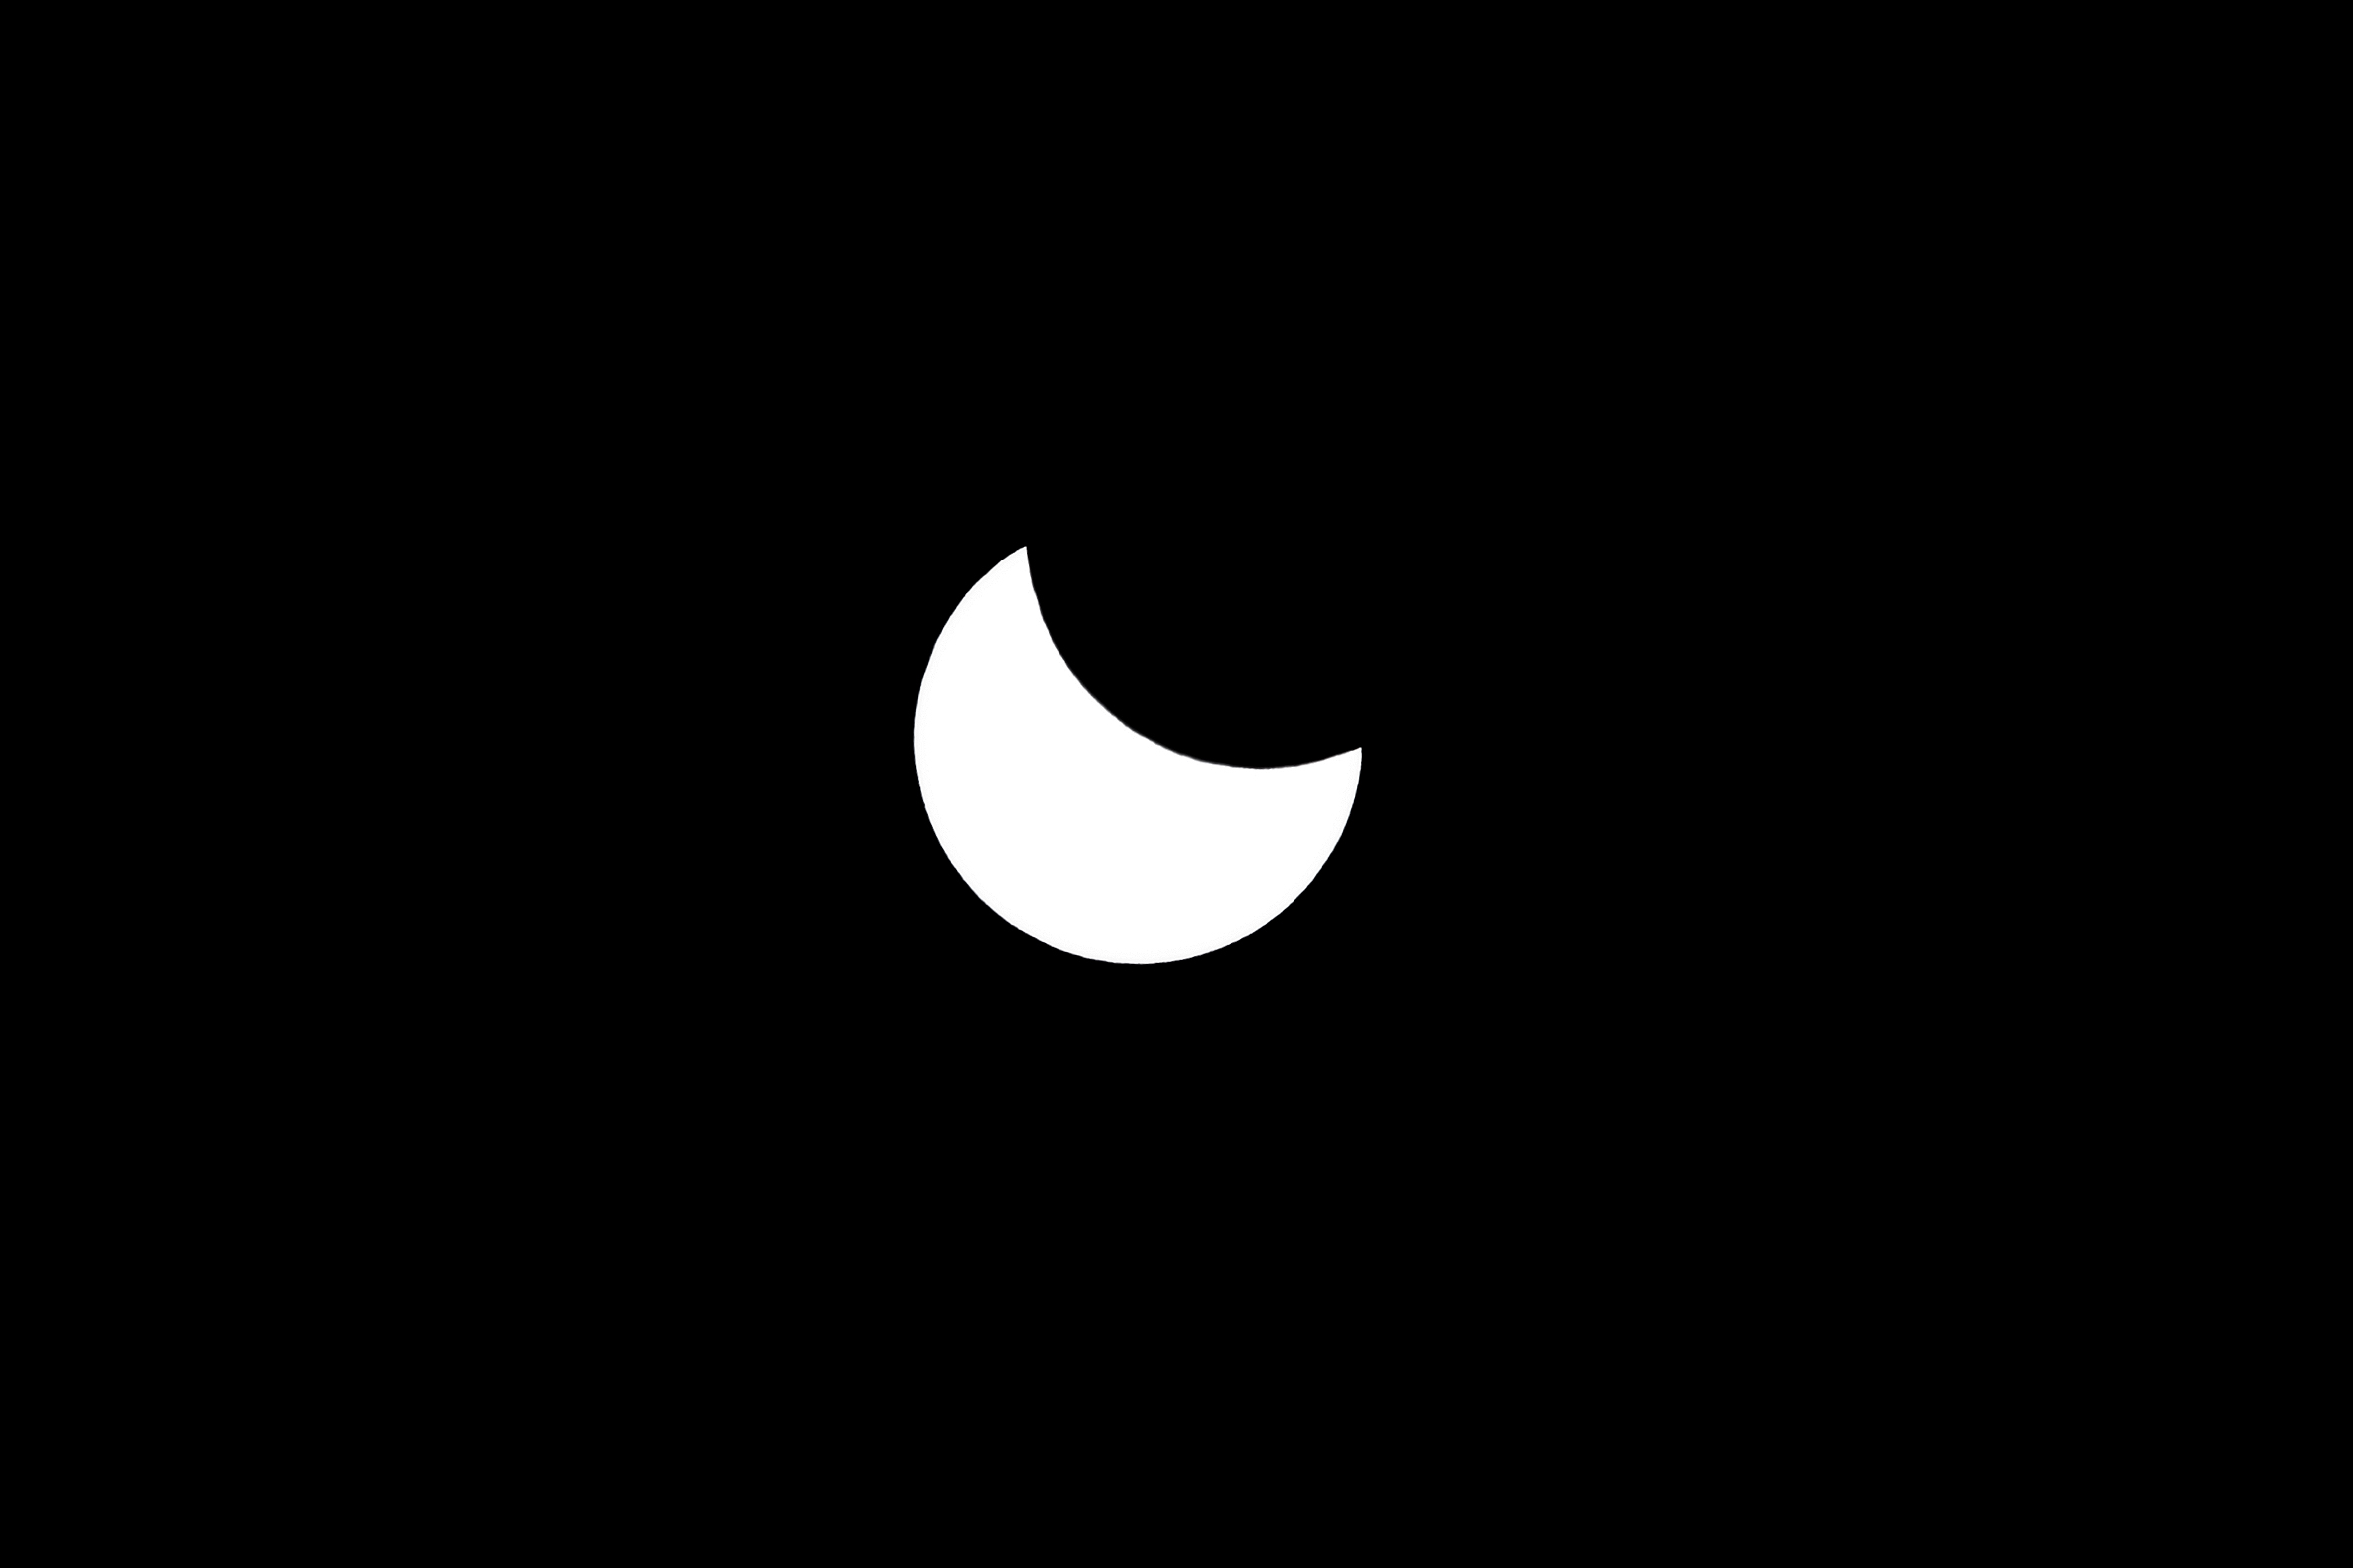
black and white, sun, symbol, nikon, moon, solar, circle, font, 2015, cool image, eclipse, greece, march, 20, d750, crescent, kozani, celestial event